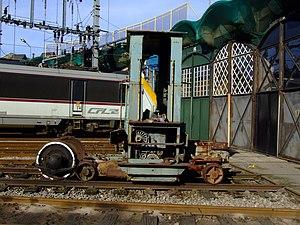
Le dépôt de Luxembourg est le dépôt ferroviaire central de la Société nationale des chemins de fer luxembourgeois, situé à côté de la gare de triage de Luxembourg, sud de la gare centrale, à Luxembourg-ville.